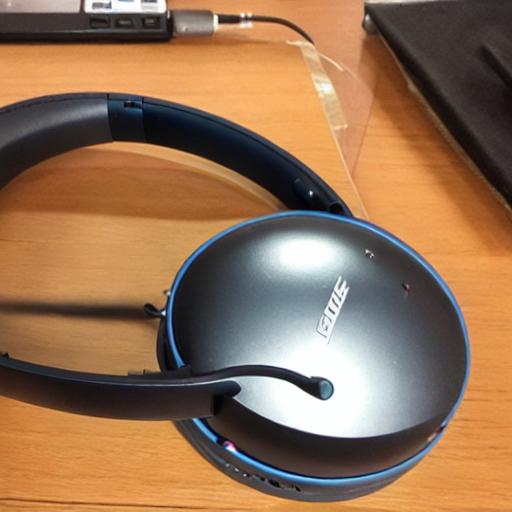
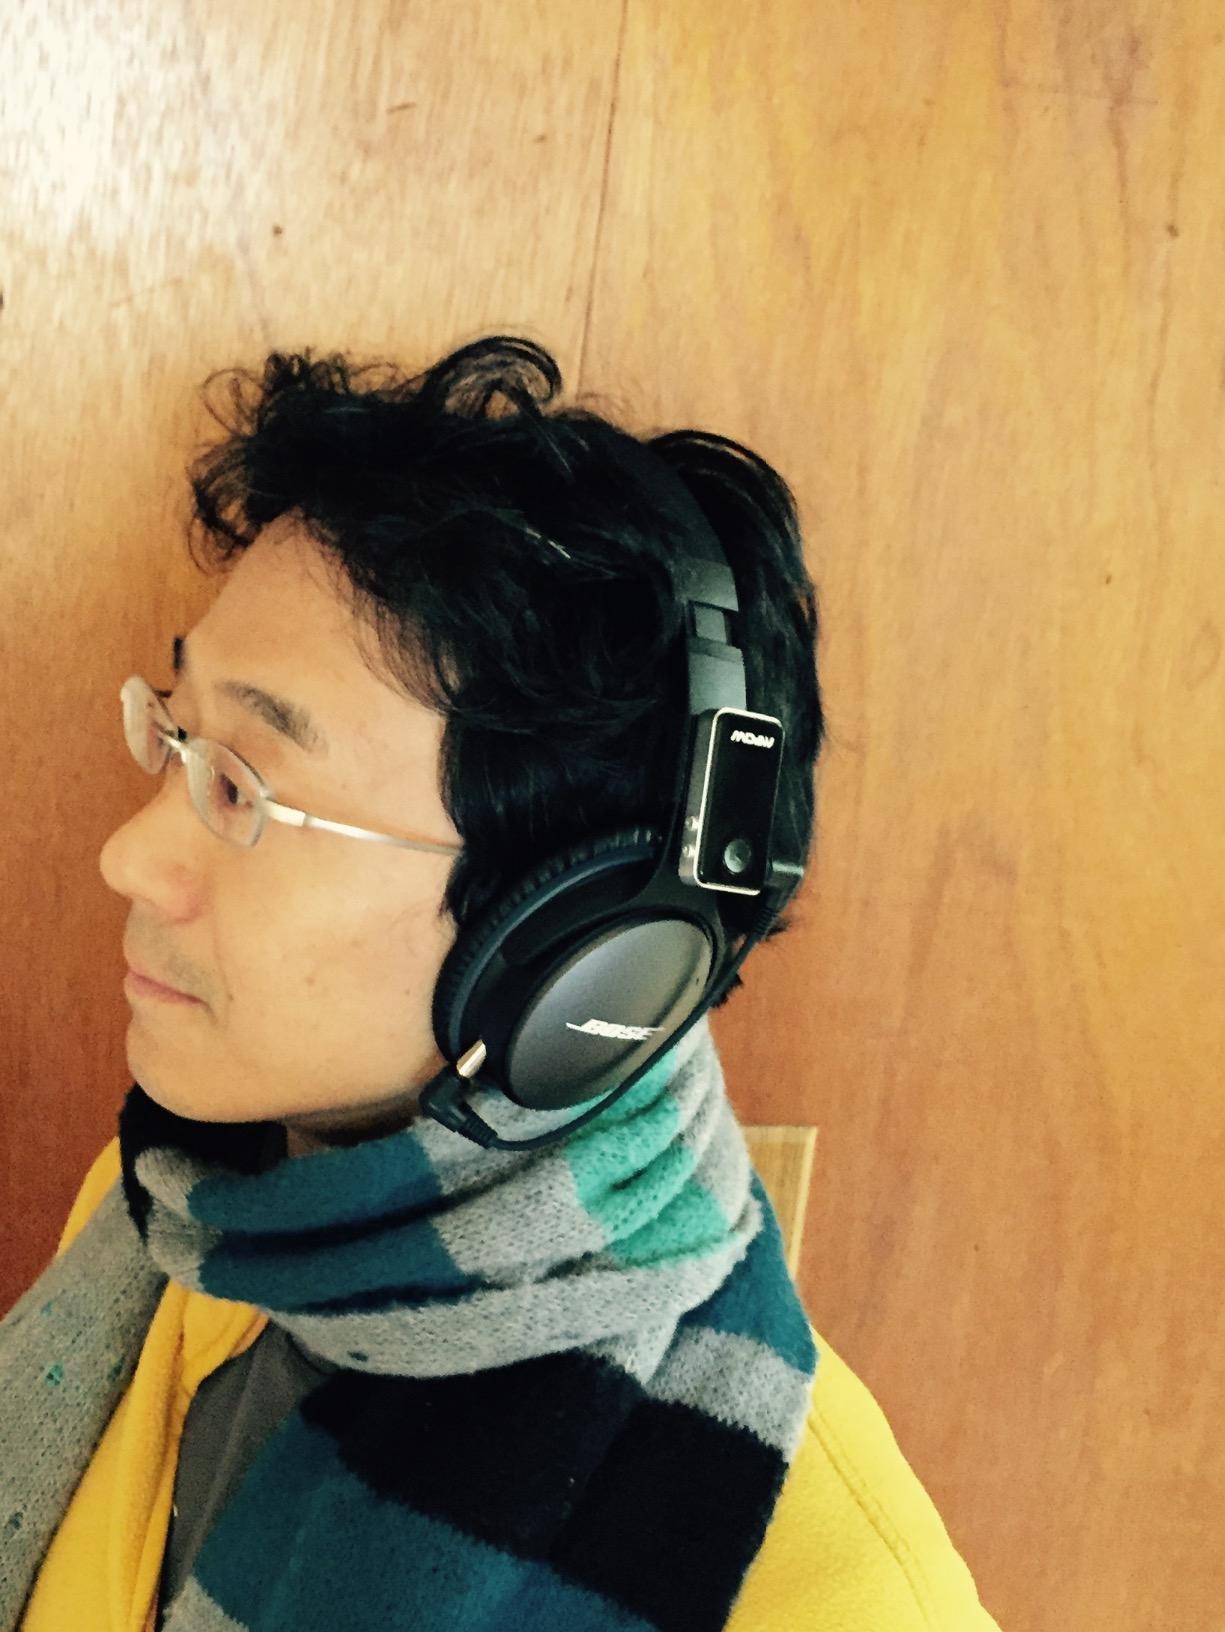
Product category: headphones
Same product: no